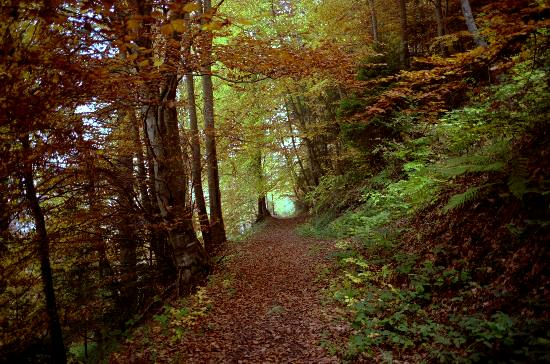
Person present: No